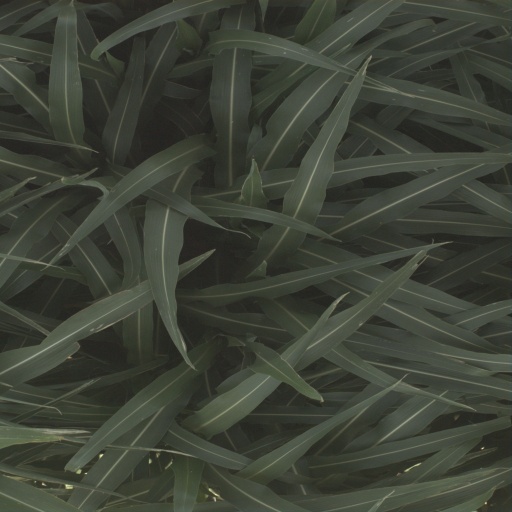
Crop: sorghum